Fort Beversreede

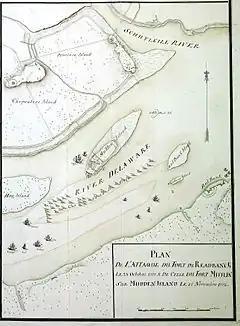
A 1770s map showing a fort on Province Island (top)

Fort Beversreede (after 1633–1651) was a Dutch-built palisaded factorij located near the confluence of the Schuylkill River and the Delaware River. It was an outpost of the colony of New Netherland, which was centered on its capital, New Amsterdam in present-day Manhattan, New York City, on the North River, now the Hudson River.